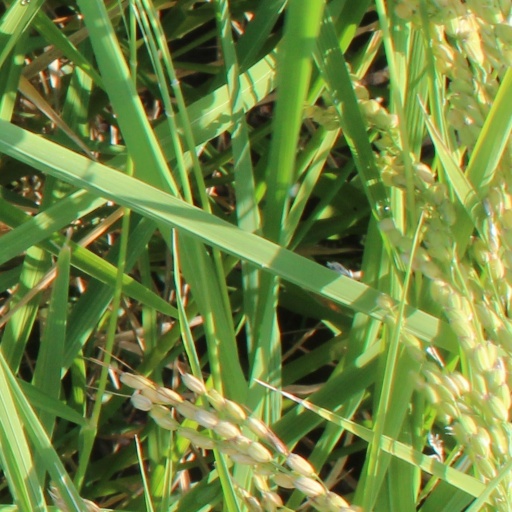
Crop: rice